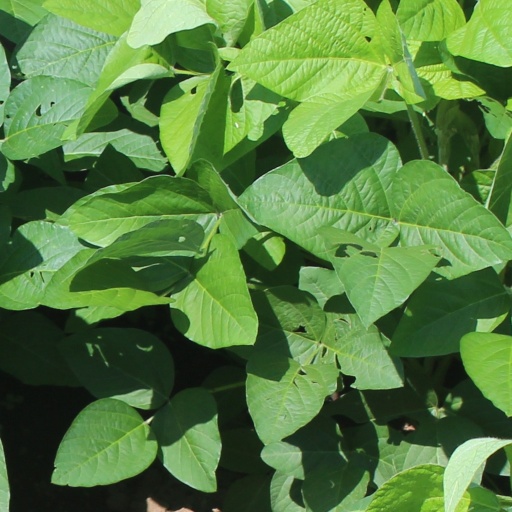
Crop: soybean